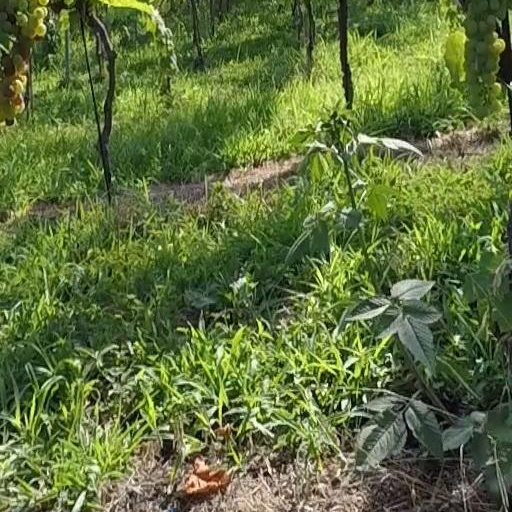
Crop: grape